Calling the Swan

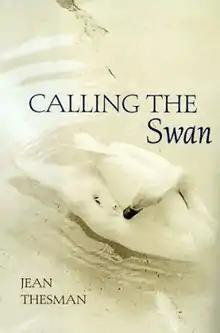
First edition (publ. Viking Juvenile)

Calling the Swan is a 2000 young adult novel by Jean Thesman.